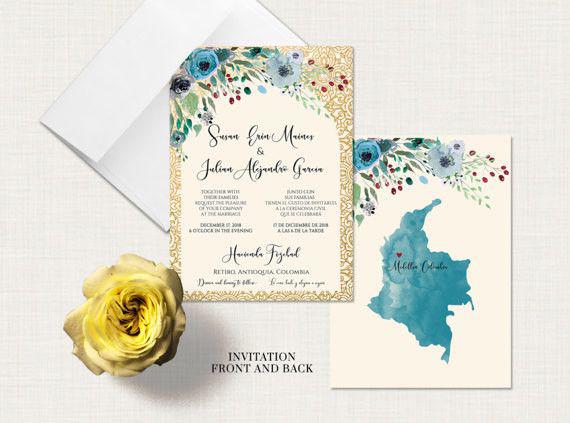
such pretty watercolor flowers and can be in any languages
Relation: Subjective